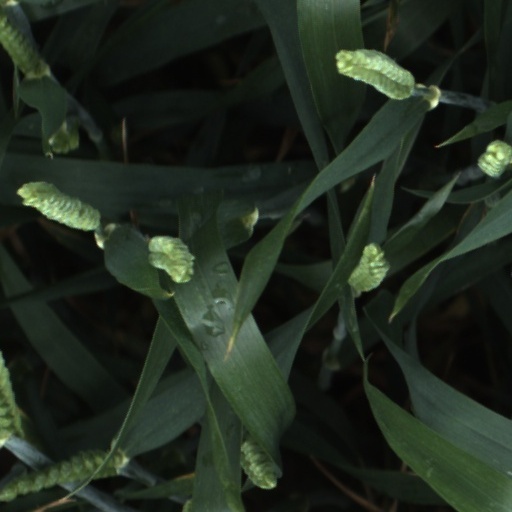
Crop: wheat